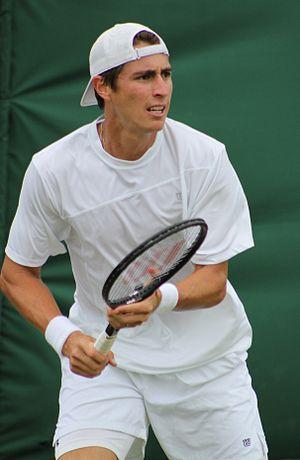
Giovanni Carlo Lapentti, né le 25 janvier 1983 à Guayaquil, est un joueur de tennis équatorien, professionnel entre 2002 et 2017.